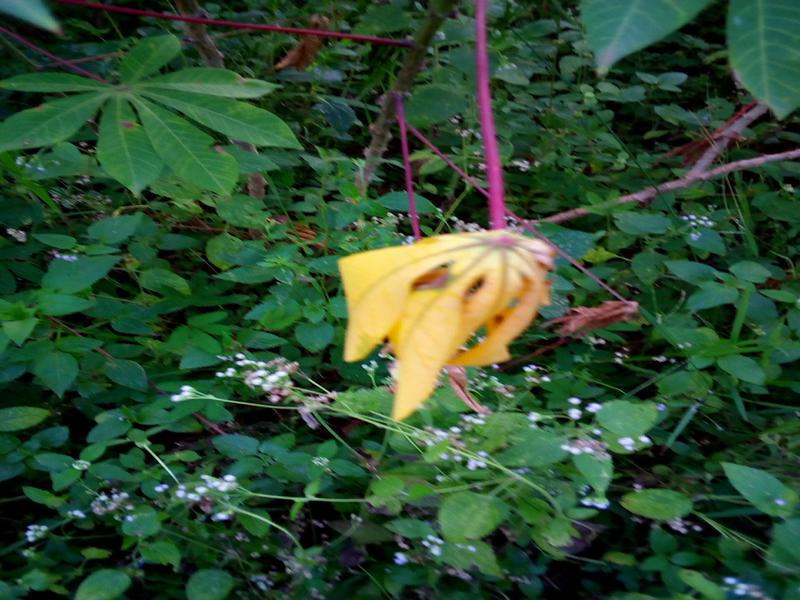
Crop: cassava
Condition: brown_streak_disease